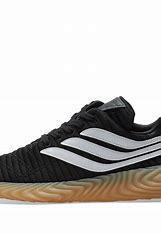
Brand: Adidas
Model: Sobakov